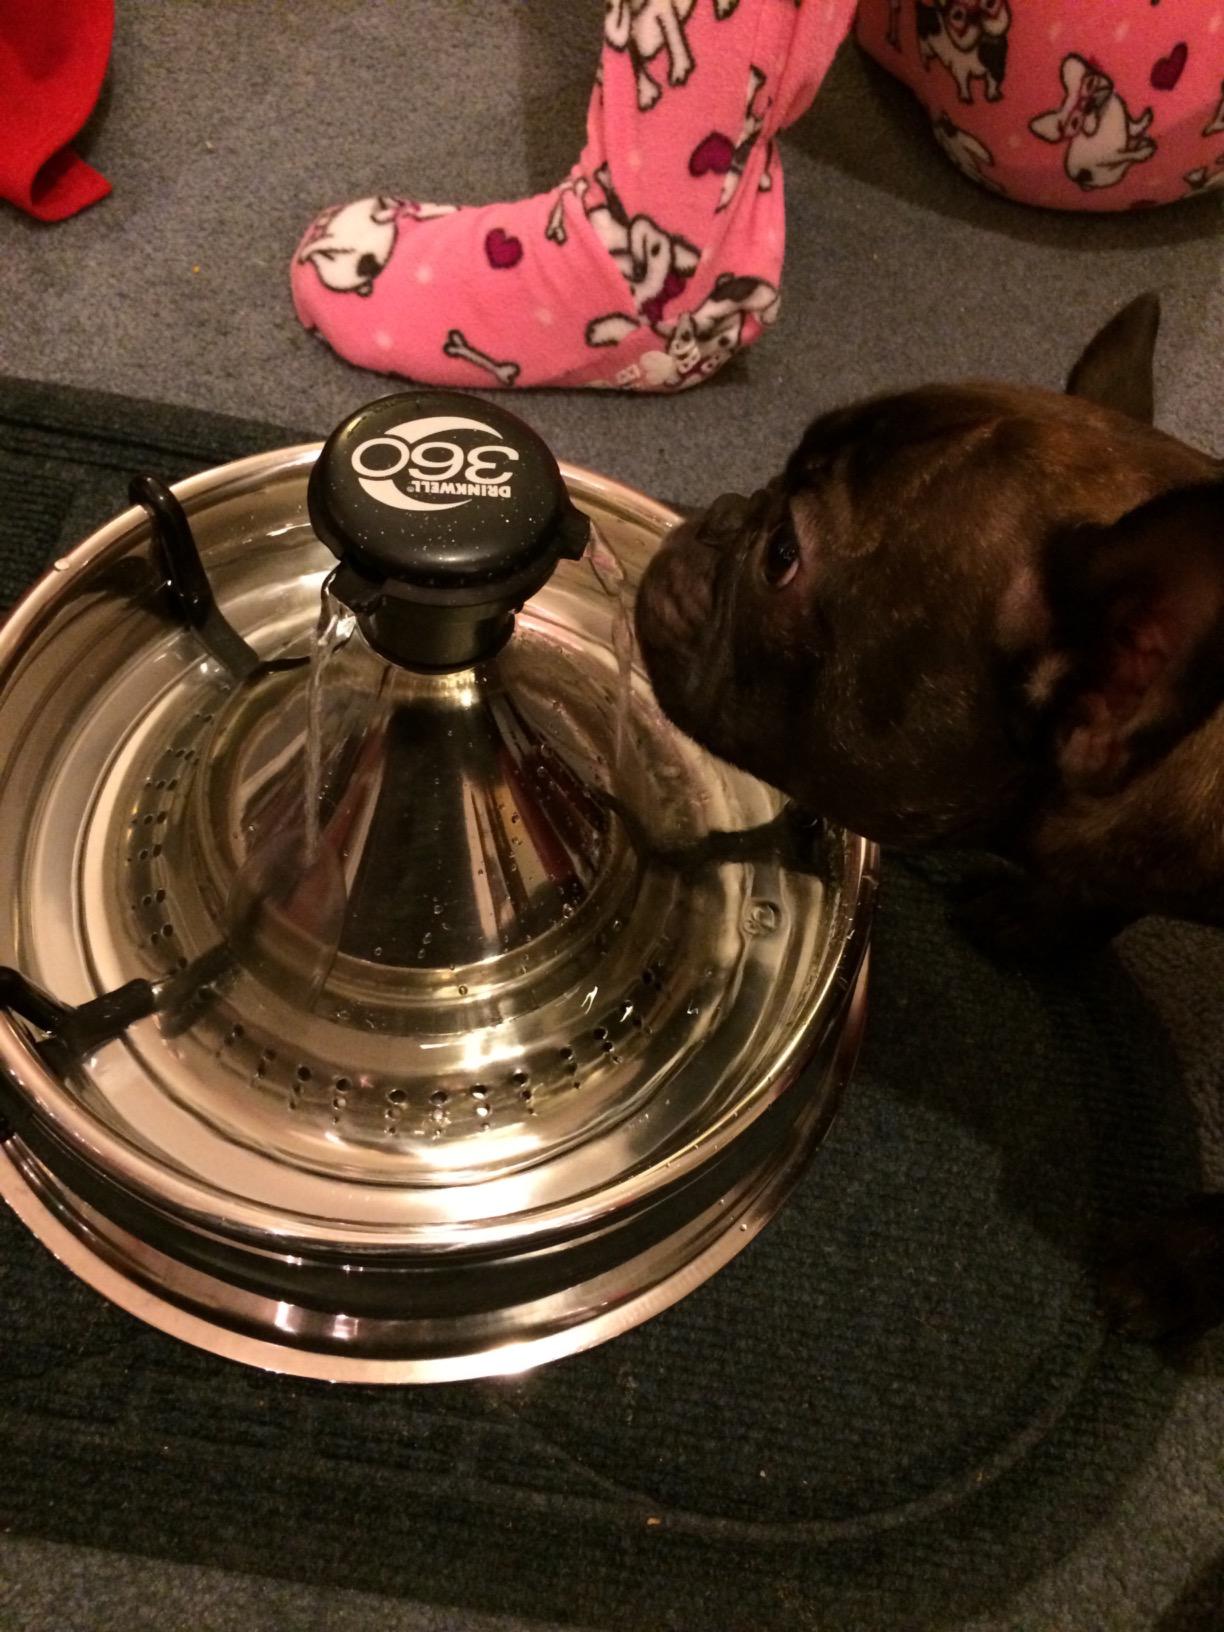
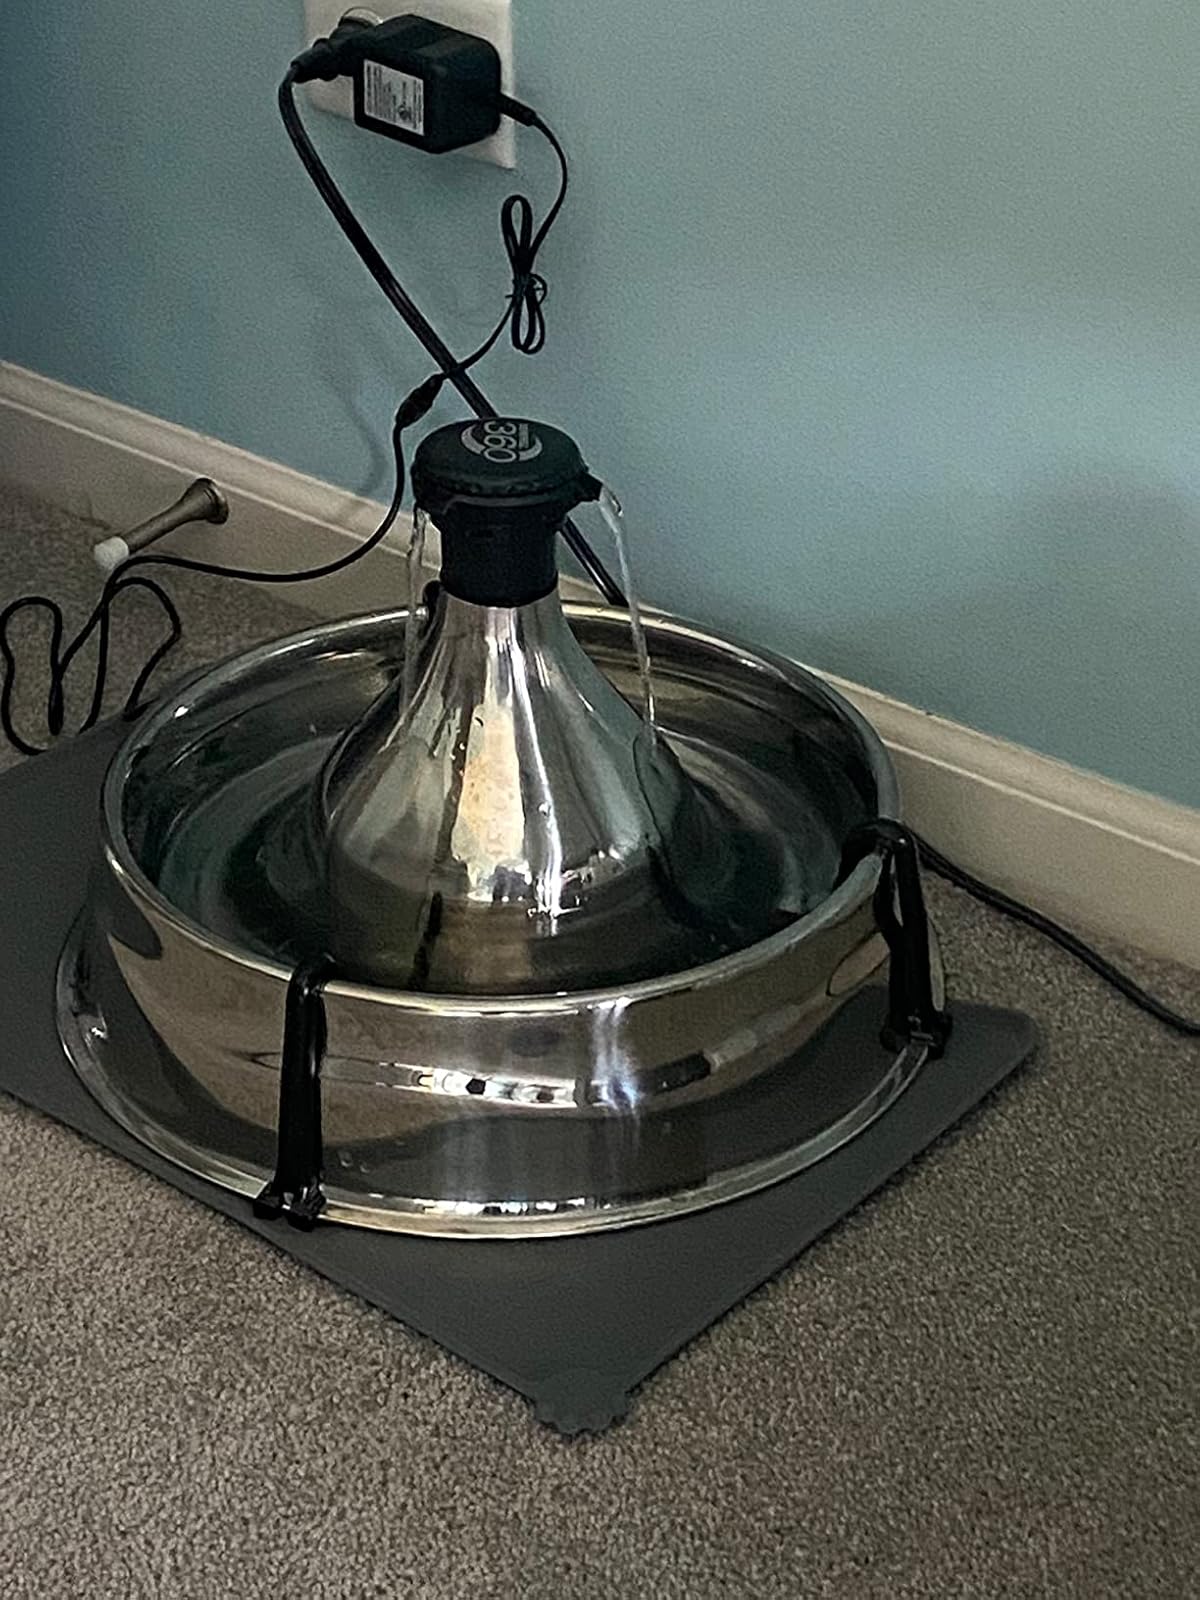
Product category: items_bowl
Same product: yes